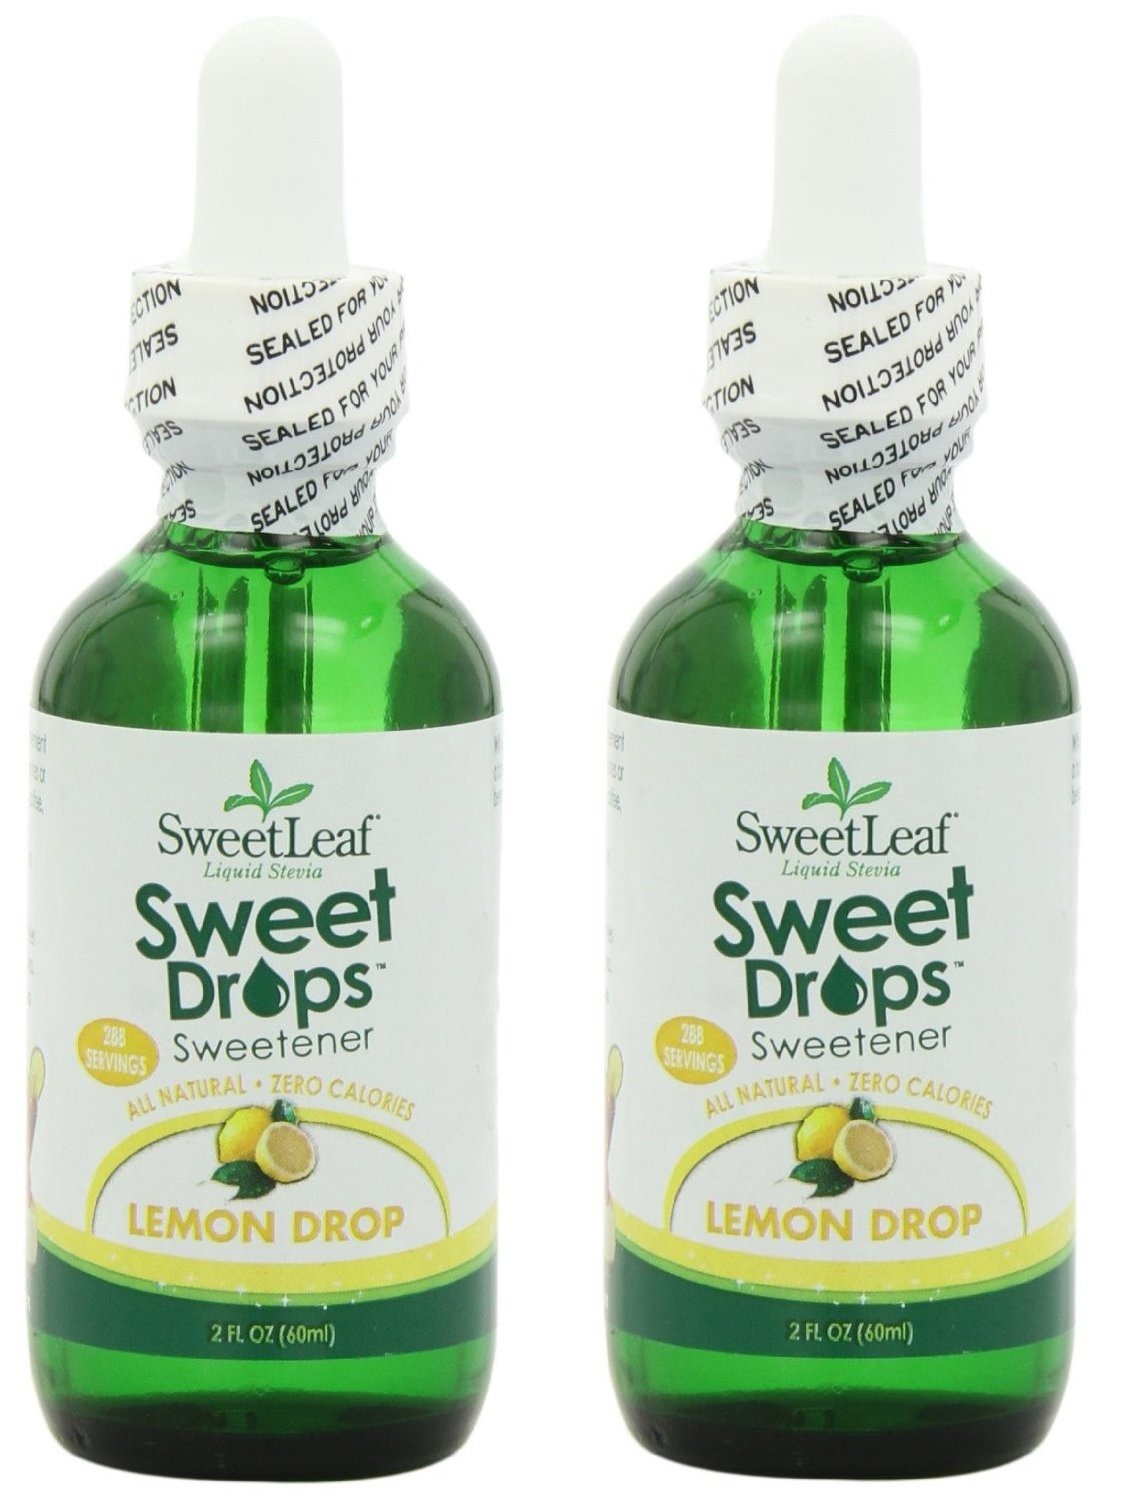
Item Name: SweetLeaf Stevia Sweet Drops Lemon Drop - Liquid Stevia Drops Sweetener, Zero Calorie, Non-GMO Flavored Stevia Liquid Sugar Substitute for Keto Coffee, Tea, Sugar-Free Baking, 2 Fl Oz (Pack of 2)
Bullet Point 1: SWEETLEAF LEMON DROP SWEET DROPS: Bring delicious sweetness back into your life with stevia, a naturally sweet leaf native to South America.
Bullet Point 2: FOR FLAVORED DRINKS AND MORE: Naturally sweeten hot or iced tea, fizzy drinks, or baked goods with our convenient travel-size liquid stevia drops in 2-ounce recyclable glass bottles.
Bullet Point 3: AWARD-WINNING STEVIA DROPS: Winner of 36 taste awards, SweetLeaf makes the best-tasting stevia drops that leave no bitter aftertaste.
Bullet Point 4: KETO KIND STEVIA LEAF: Our Lemon Drop stevia liquid is keto-friendly, gluten-free, non-GMO, zero calorie, non-glycemic response, and kosher; we also make organic stevia liquid drops.
Bullet Point 5: WE MAKE LIFE NATURALLY SWEET: SweetLeaf was the company that first brought its non-GMO, natural, and organic stevia sweeteners to the United States over 40 years ago.
Value: 2.0
Unit: Fl Oz

Price: 10.69